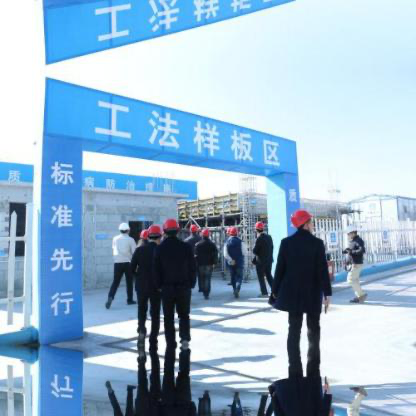
Objects in the image:
label: helmet
label: helmet
label: helmet
label: helmet
label: helmet
label: helmet
label: helmet
label: helmet
label: helmet
label: helmet